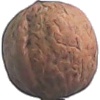
Label: walnut